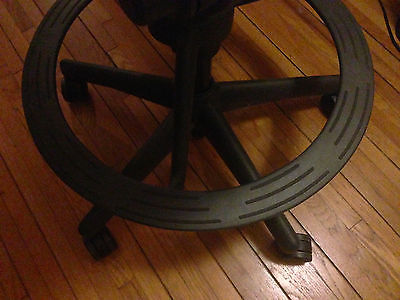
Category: chair